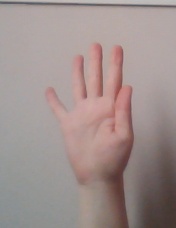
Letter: sheen